Hazem El Masri

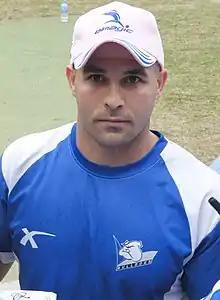
El Masri in 2009

El Masri broke the all-time highest NRL career point scoring record in front of a crowd of 19,791 against the Manly-Warringah Sea Eagles in round 1, 2009, with a penalty goal on a rainy Saturday night, giving him 2,208 points. On 15 May 2009, El Masri played his 300th game in the Bulldogs 20–18 defeat by the Dragons at Win Jubilee Stadium. He was the first Canterbury player to reach the milestone. He joined the exclusive '300' club behind, Darren Lockyer (355), Terry Lamb (349), Steve Menzies (349), Brad Fittler (336), Cliff Lyons (332), Andrew Ettingshausen (328), Geoff Gerard (320), Jason Croker (318), Paul Langmack (315), Ruben Wiki (312), Steve Price (306), Luke Ricketson (301) and Petero Civoniceva (300). In June 2009, El Masri announced that he would retire from the NRL at the end of the 2009 season. He played his 317th and final game on 25 September 2009 against the Parramatta Eels in the preliminary final in front of a crowd of 74,549 people, the largest finals crowd ever recorded for a non-grand final. Lebanon Cedars' coach John Elias approached El Masri to play a one-off European Cup tie for Lebanon against Russia in Tripoli in October 2009. El Masri considered accepting this invitation but found himself unable to do so.